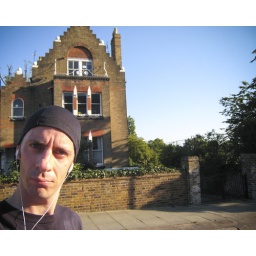
Emma thinks I look stoopid in this.... that's my silly hat that I wear for running